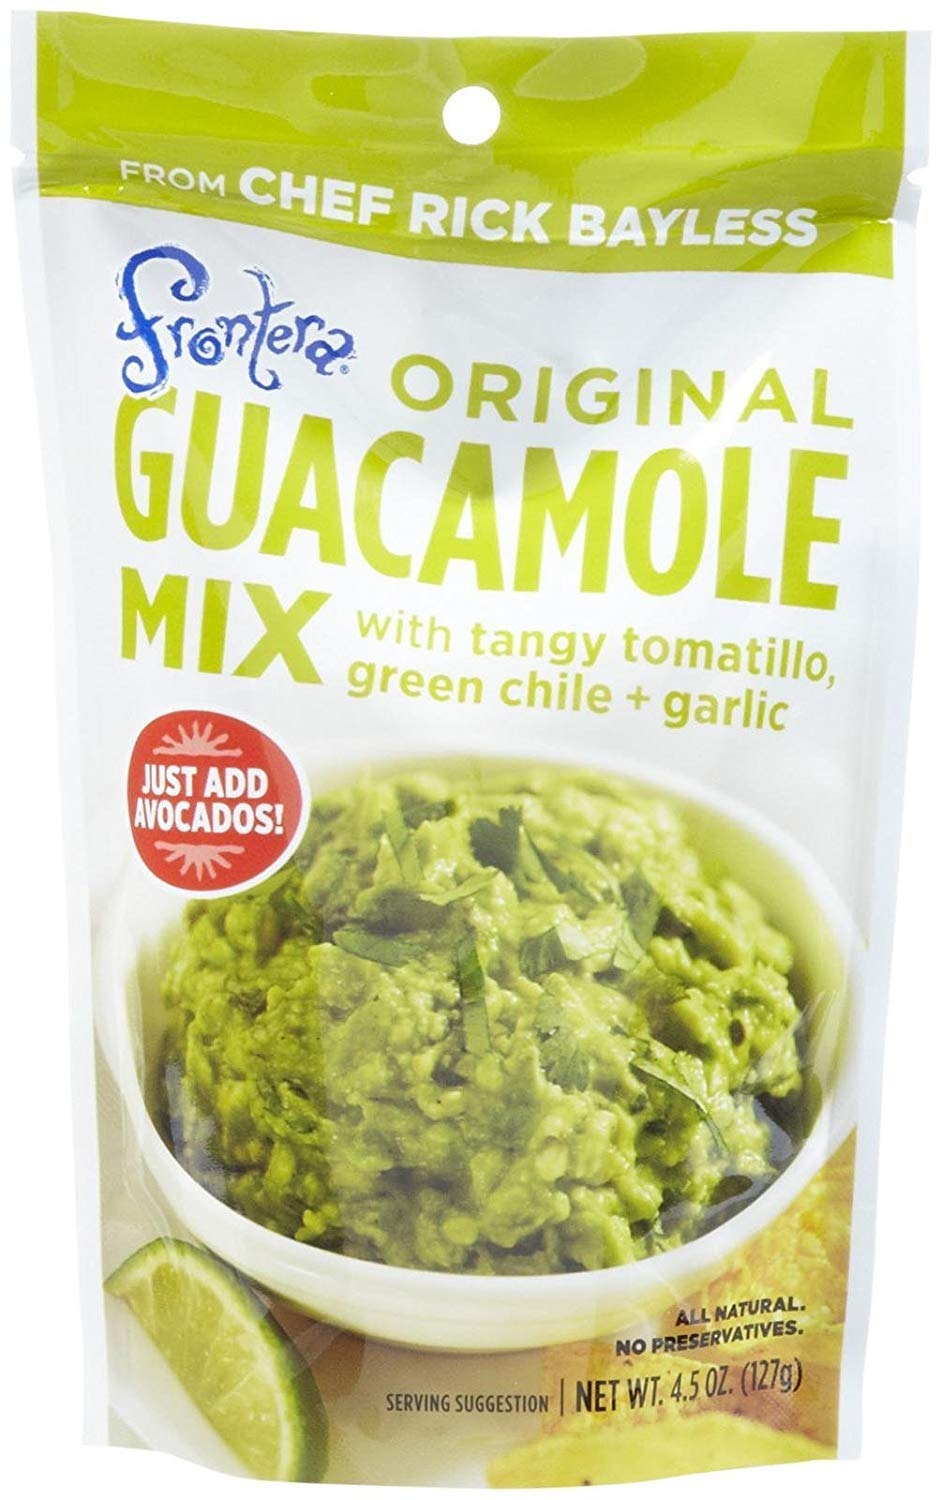
Item Name: Frontera Foods Guacamole Mix, 4.5 oz
Bullet Point: Frontera Foods Guacamole Mix, 4.5 oz
Value: 4.5
Unit: Ounce

Price: 6.98